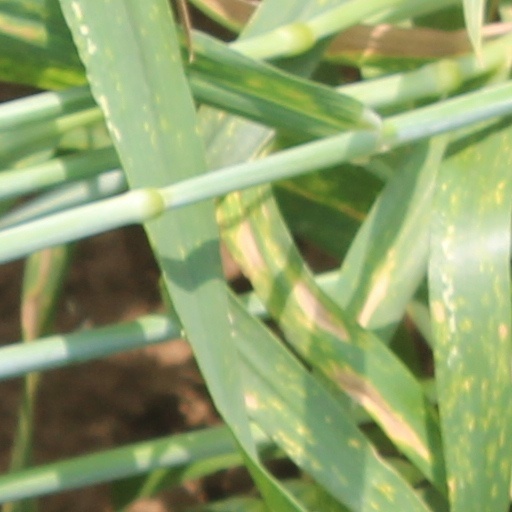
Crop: wheat